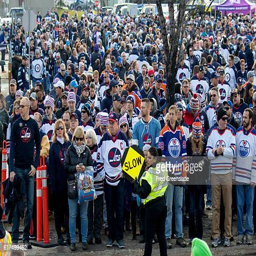
fans arrive for the hockey game